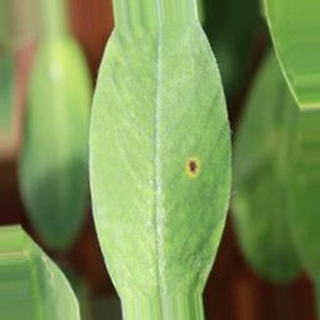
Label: groundnut_early_leaf_spot